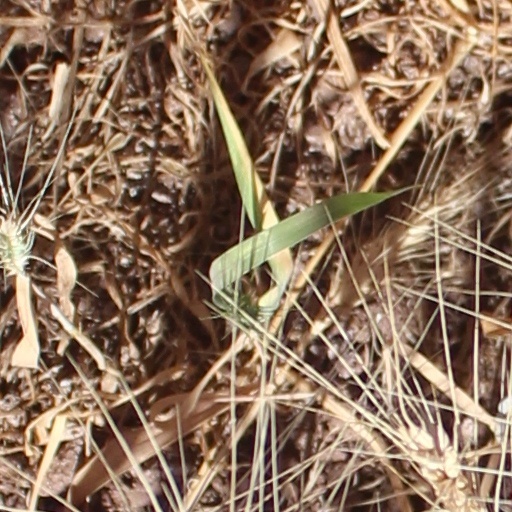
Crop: wheat